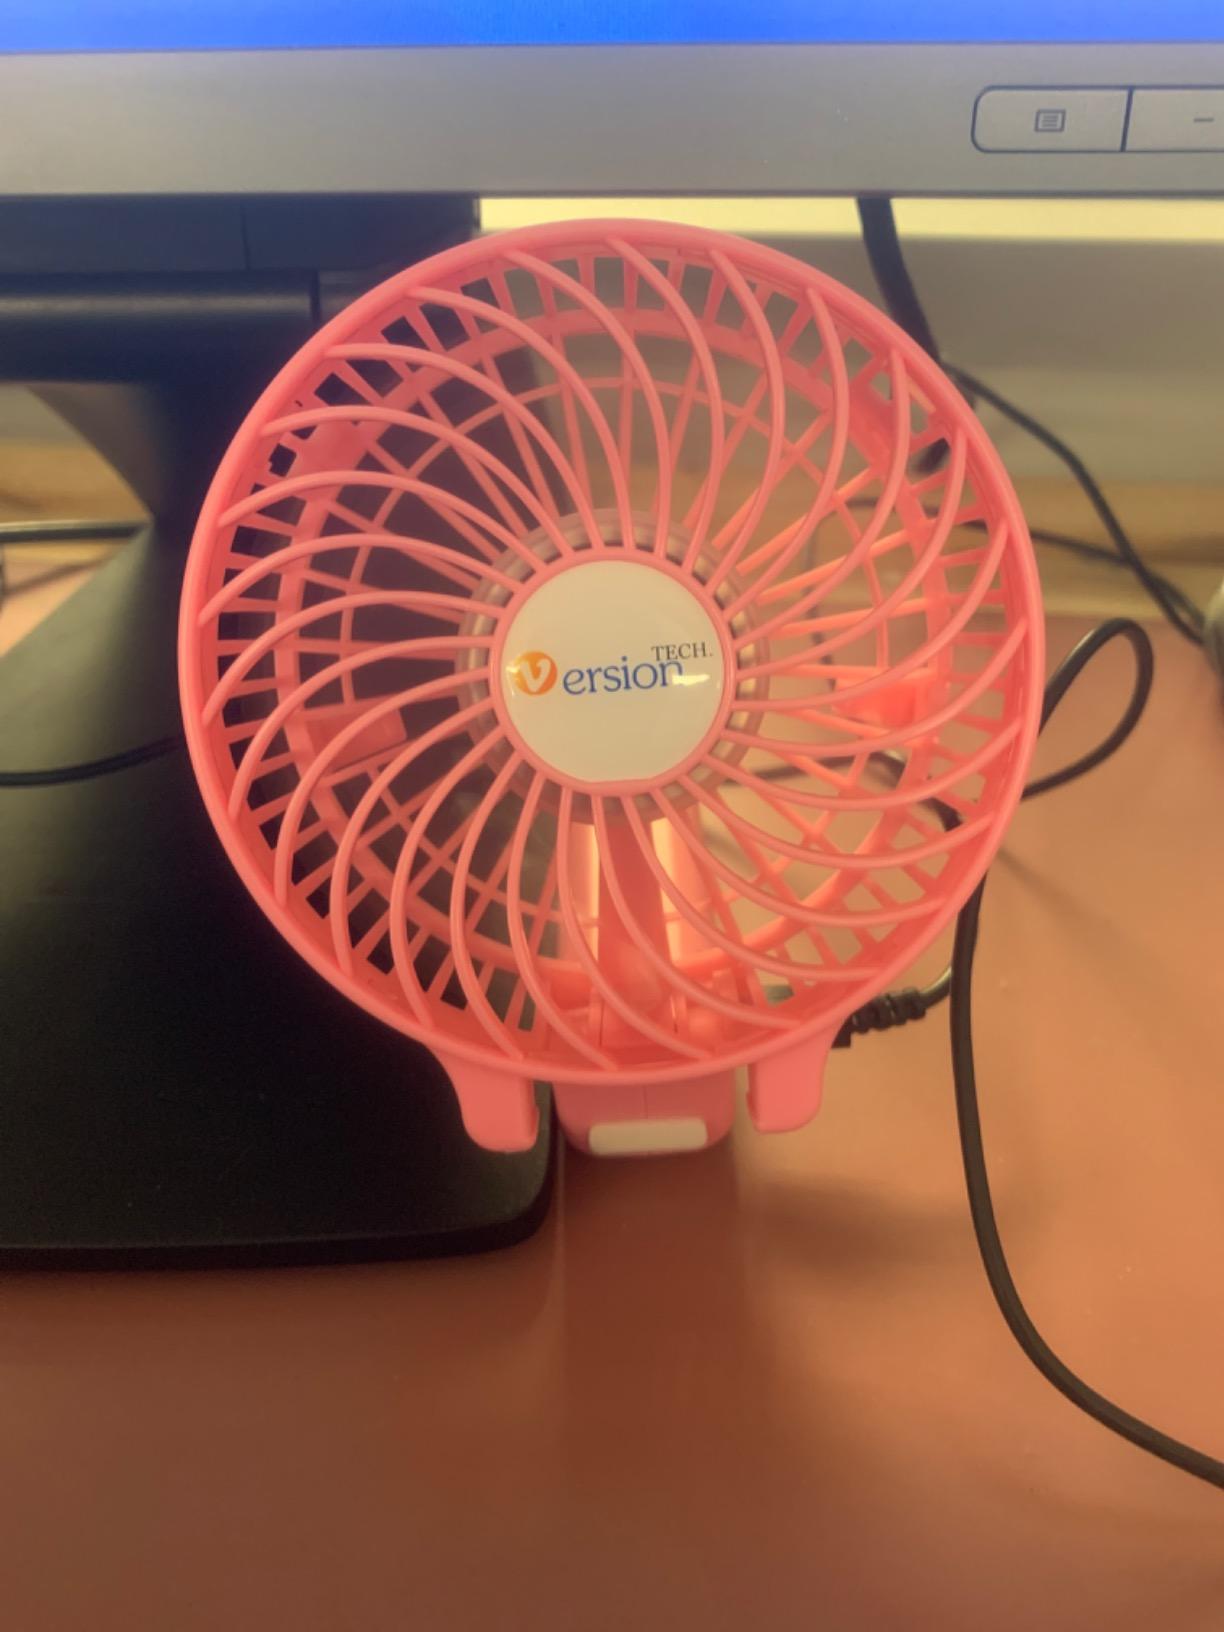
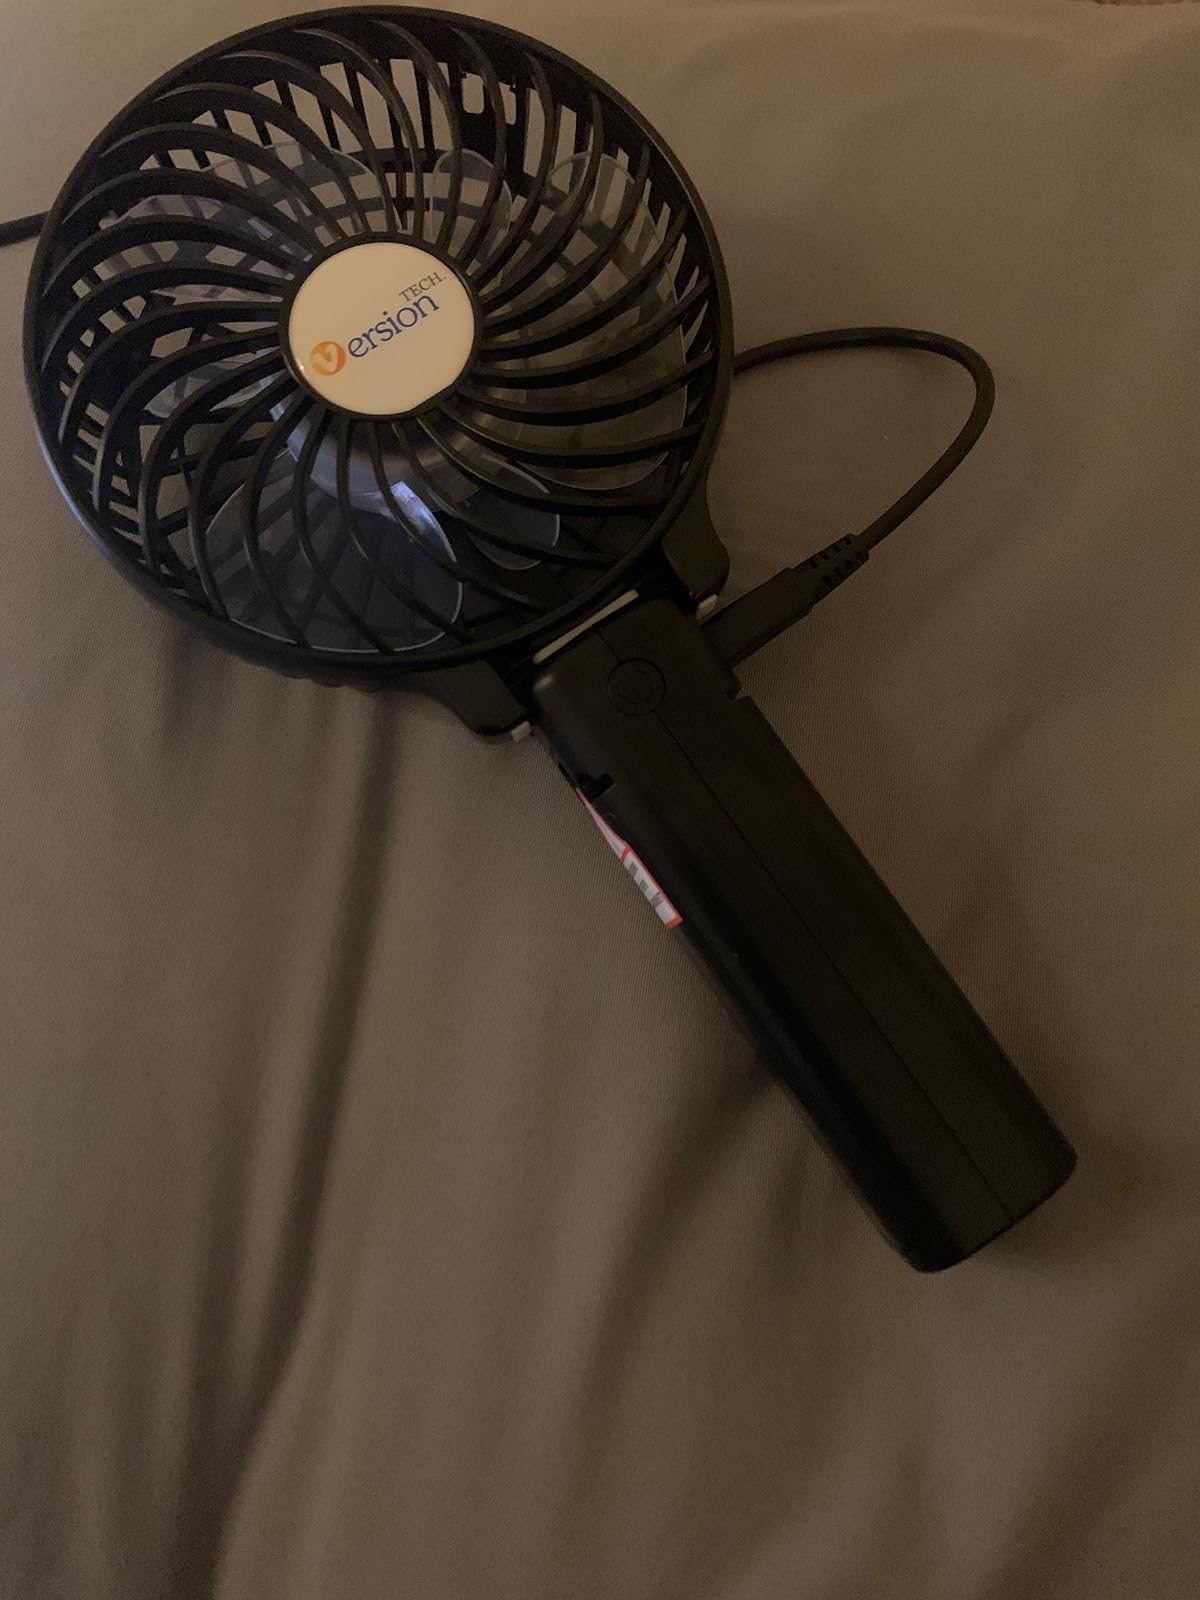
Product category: fan
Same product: no